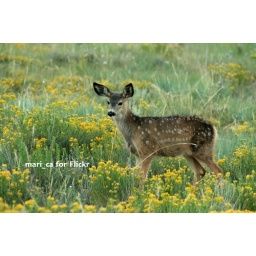
Bambi in the flower field